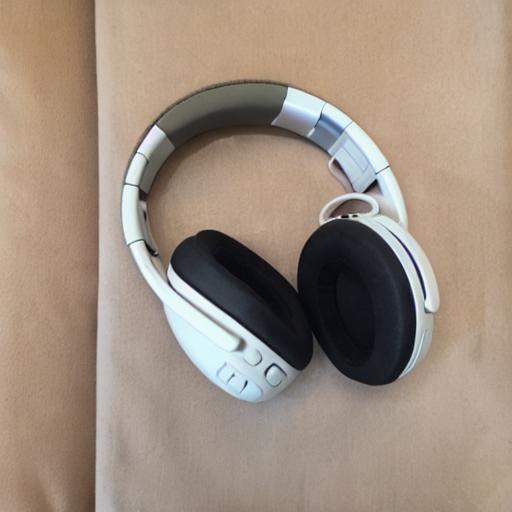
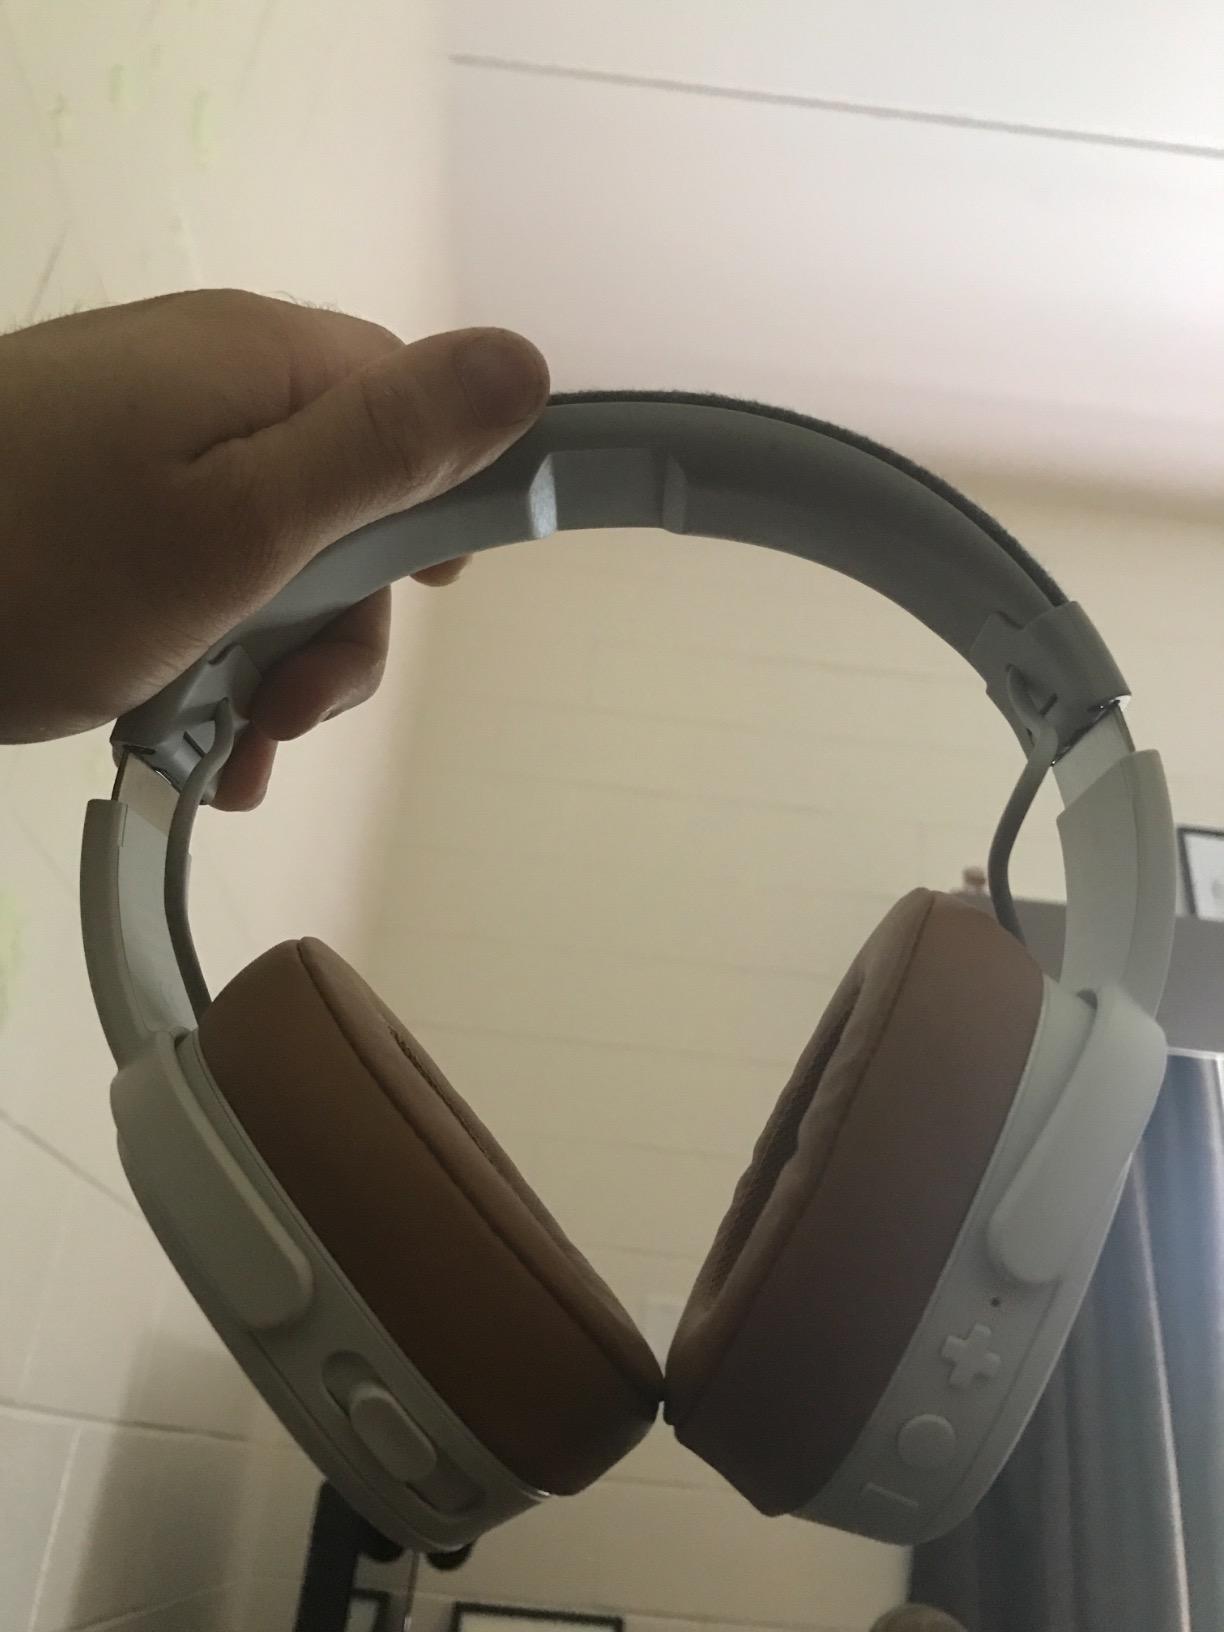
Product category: headphones
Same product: no